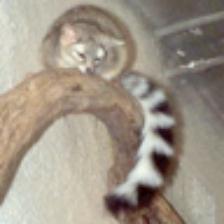
Label: NonHuman